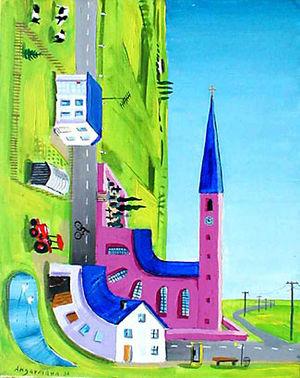
Groupe Normal désigne depuis sa création en 1979 un groupe d'artistes allemand tchèque.